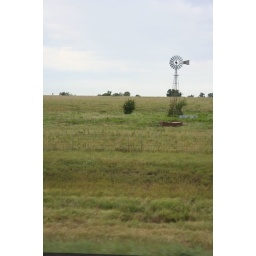
So damn Dorothy I could swear we're all in black and white with a tornado on the loose.